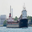
Label: ship